Aldo Clementi

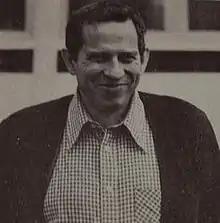
Aldo Clementi in 1983

Aldo Clementi (25 May 1925 – 3 March 2011) was an Italian classical composer.